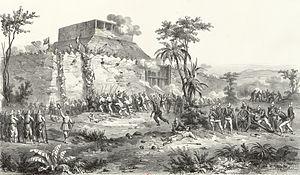
Estampe représentant la prise des forts du Peï-Ho, le 21 août 1860.
La troisième bataille des forts de Taku ou prise des forts du Peï-Ho est une bataille menée par les troupes britanniques et françaises pendant l'expédition franco-anglaise en Chine, en août 1860. Elle leur a permis de prendre Tianjin puis la capitale Pékin et de défaire l'Empire Qing.
La seconde guerre de l'opium dura de 1856 à 1860 et opposa la Chine à la France et au Royaume-Uni. Cette guerre peut être vue comme le prolongement de la première guerre de l'opium, dans laquelle ces puissances désiraient imposer à l'empire mandchou de la dynastie Qing l'autorisation du commerce de l'opium, d'où le nom que l'on lui a attribué.
Charles-Louis Du Pin, né le 28 décembre 1814 à Lasgraisses et décédé le 3 octobre 1868 à Montpellier, est un colonel français, archétype du militaire français intrépide du XIXᵉ siècle avec 19 campagnes et 34 ans de service dont près de 5 au Mexique.